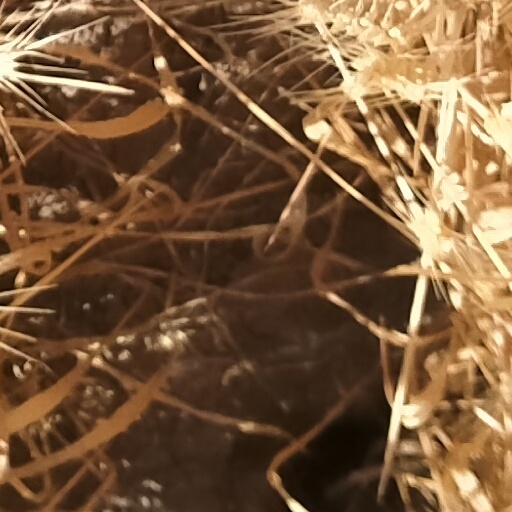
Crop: wheat